Machine Head (band)

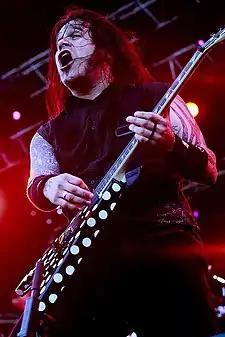
Guitarist Phil Demmel performing in 2009

Machine Head released a single for "Crashing Around You" as well as a music video. The video was released several weeks after the September 11 attacks, and was banned from MTV for the depictions of falling buildings. Roadrunner Records, expecting to make a fair profit from album promotions, dropped the band's funding, causing Machine Head to leave the label. At the same time the band was leaving Roadrunner, Luster departed from the band for musical differences.